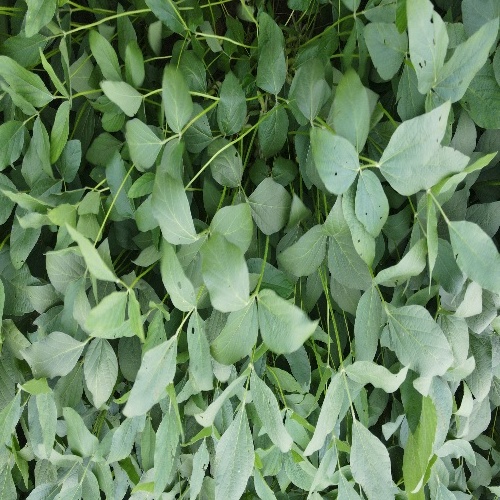
Label: Diabrotica_speciosa